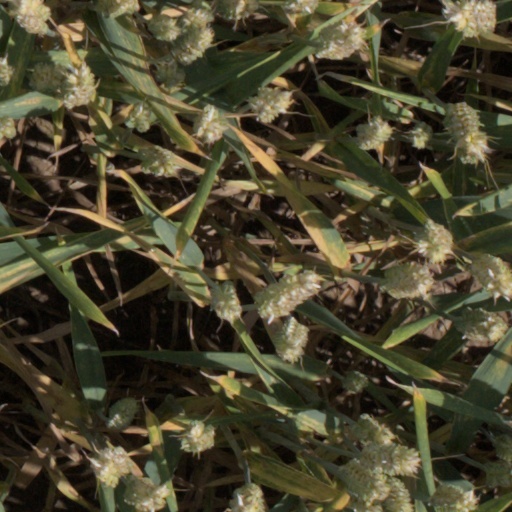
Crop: wheat